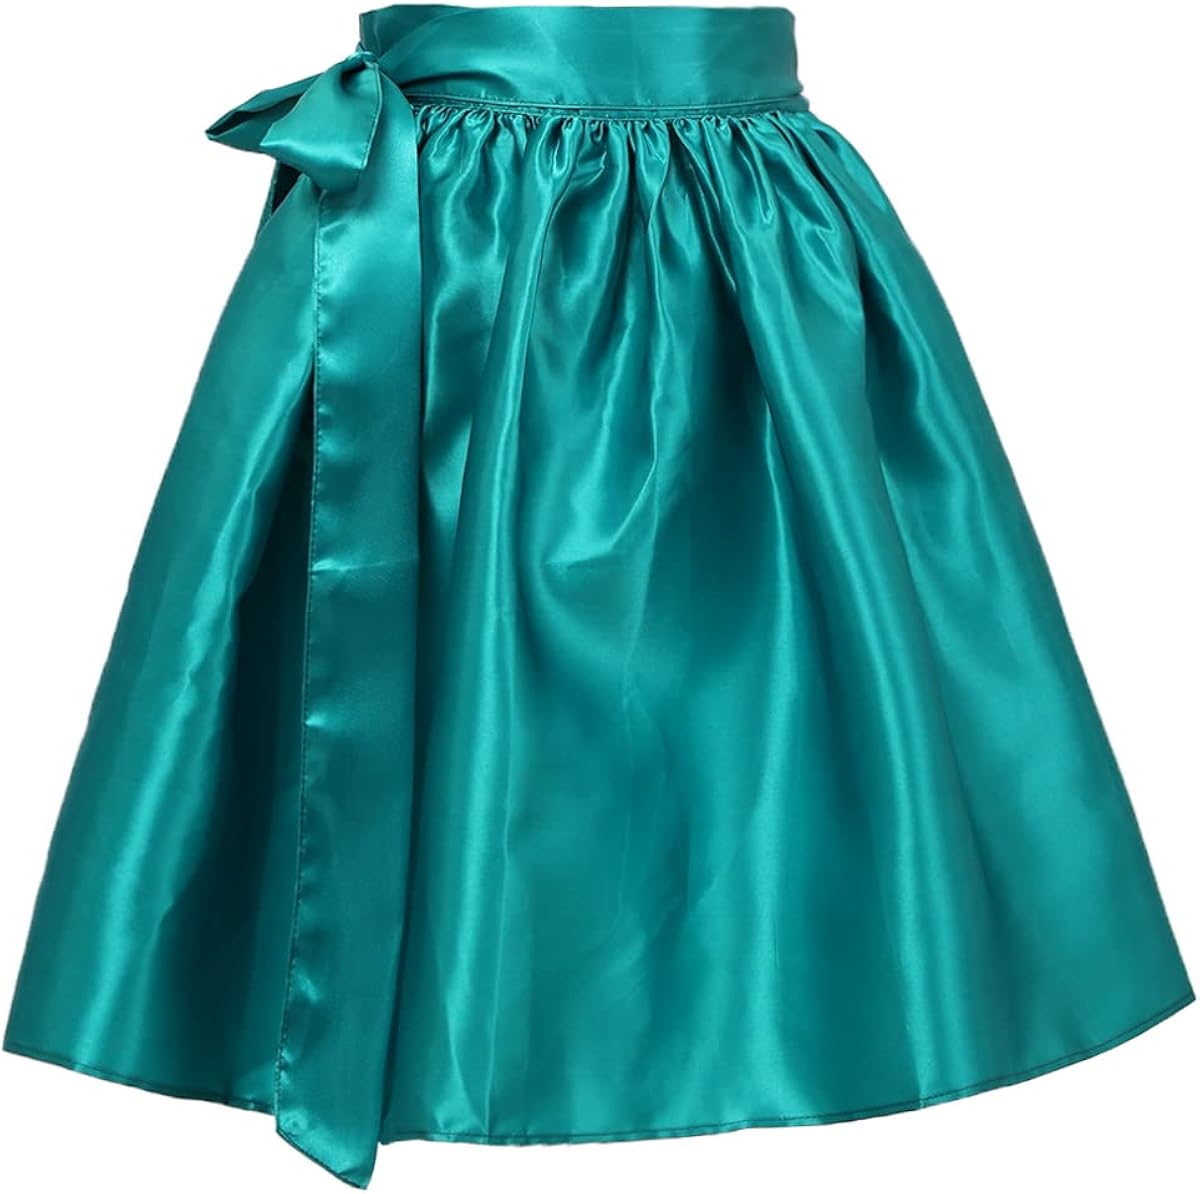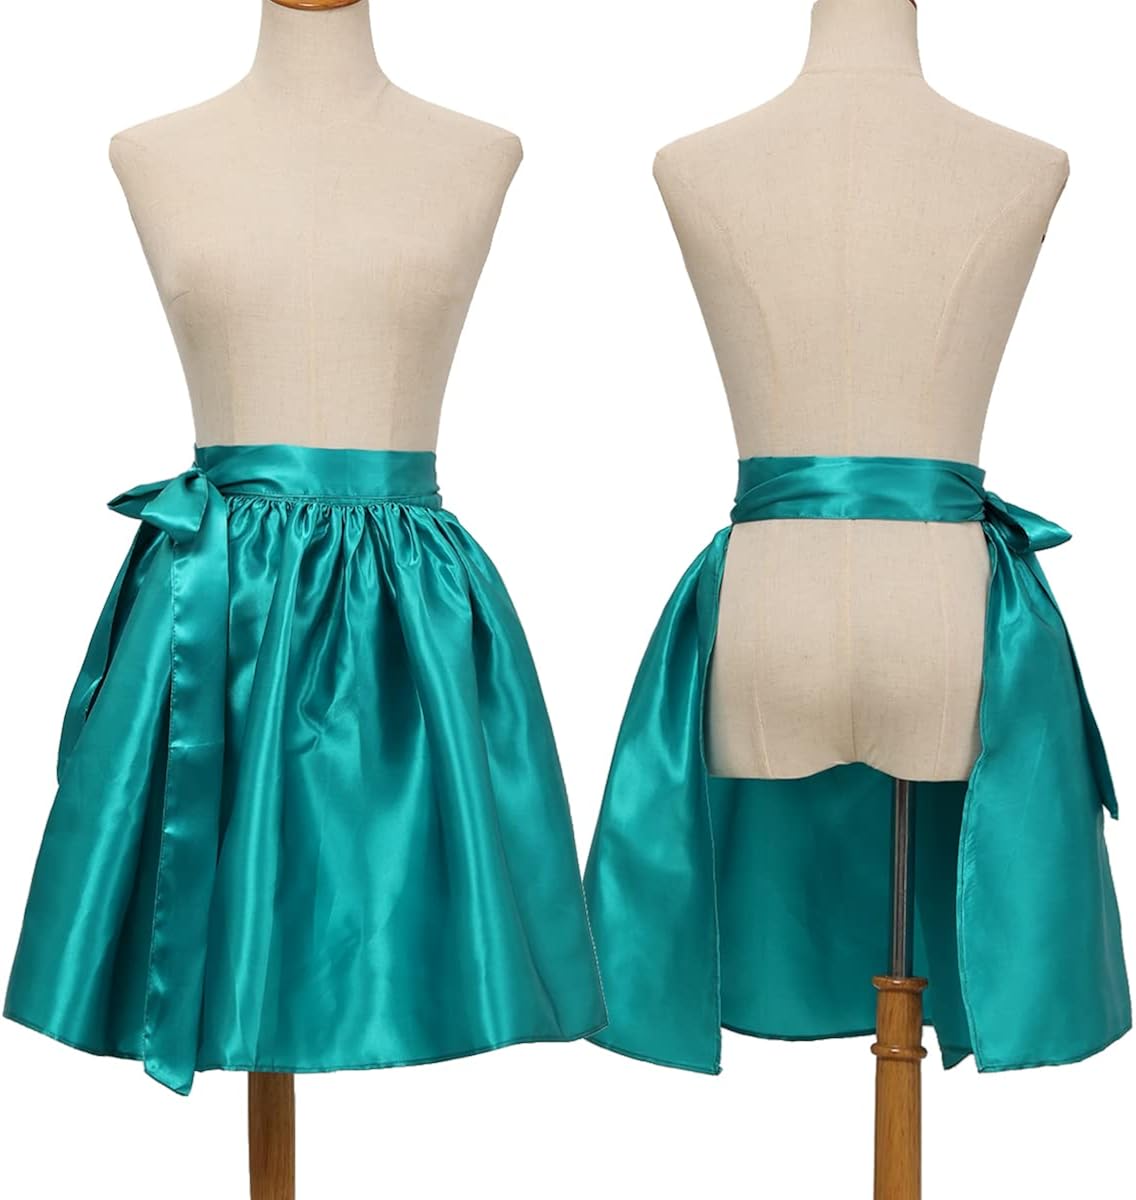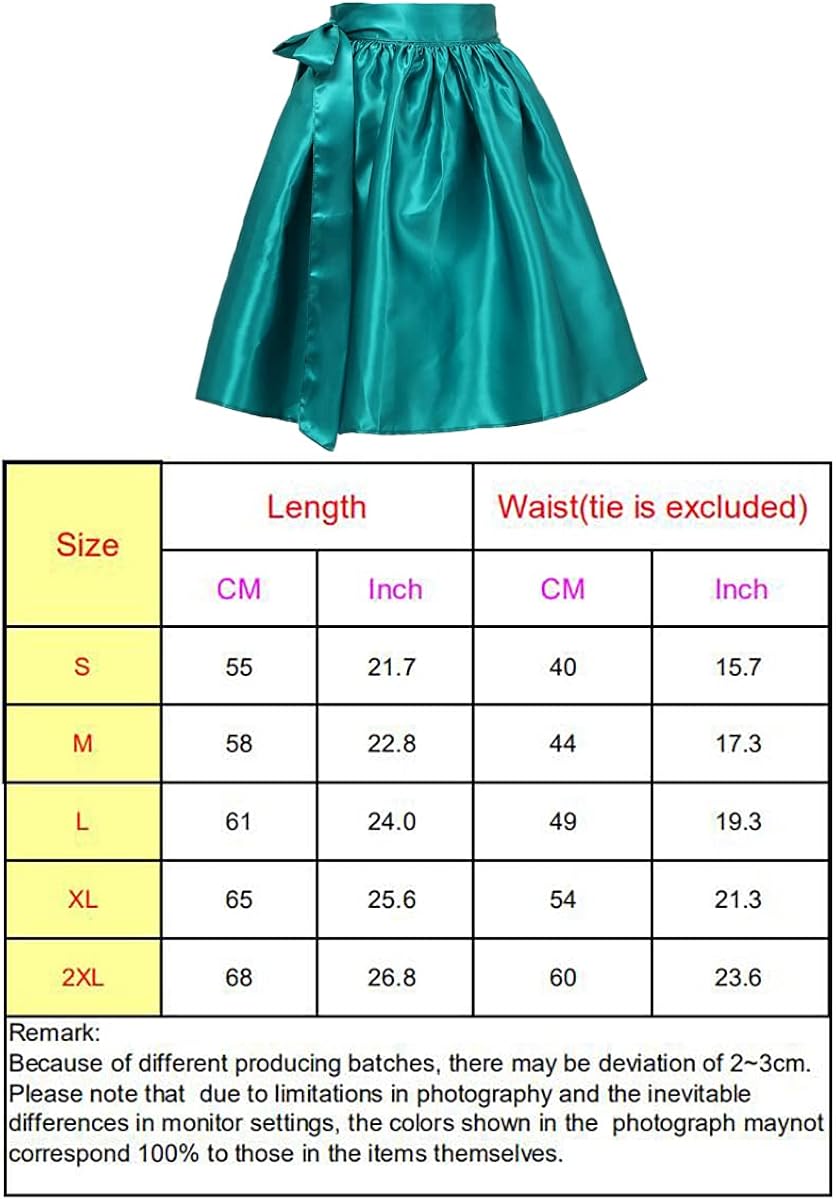
BPURB Dirndl Half Apron Kitchen Cleaning Waitress Satin Apron German Oktoberfest Costume Apron
Category: AMAZON FASHION
BPURB Green Apron Dirndl Half Apron Waist Satin Fabric Bistro Apron Server Waitress Satin Apron German Oktoberfest Costume Apron Kitchen Cleaning Half Length Apron Features: 1) BPURB waist aprons made form long wearing polyester/satin 2) Satin apron with smooth touch and comfortable wearing feel 3) Long waist tie can be laced as a bowknot 4) Looks stylish, lightweight as well as durable to keep you well from stains 5) Multiple uses for cleaning, serving, cooking, baking, crafting and gardening as well as seamstress work 6) Hand wash or machine wash, hang to dry 7) Package includes: 1x Green Apron Adult
Features: Satin, polyester | 进口 | Drawstring closure | On the front, the dirndl half apron looks like a skirt | Green waist apron made of satin and polyester fabric with smooth touch | The long ribbon of the waitress satin apron can be laced as a bowknot | Full coverage offer your better protection, please refer to our size chart picture before order this satin apron | Our half length apron is widely used, suitable for cleaning, serving, cooking, baking, crafting and gardening, etc